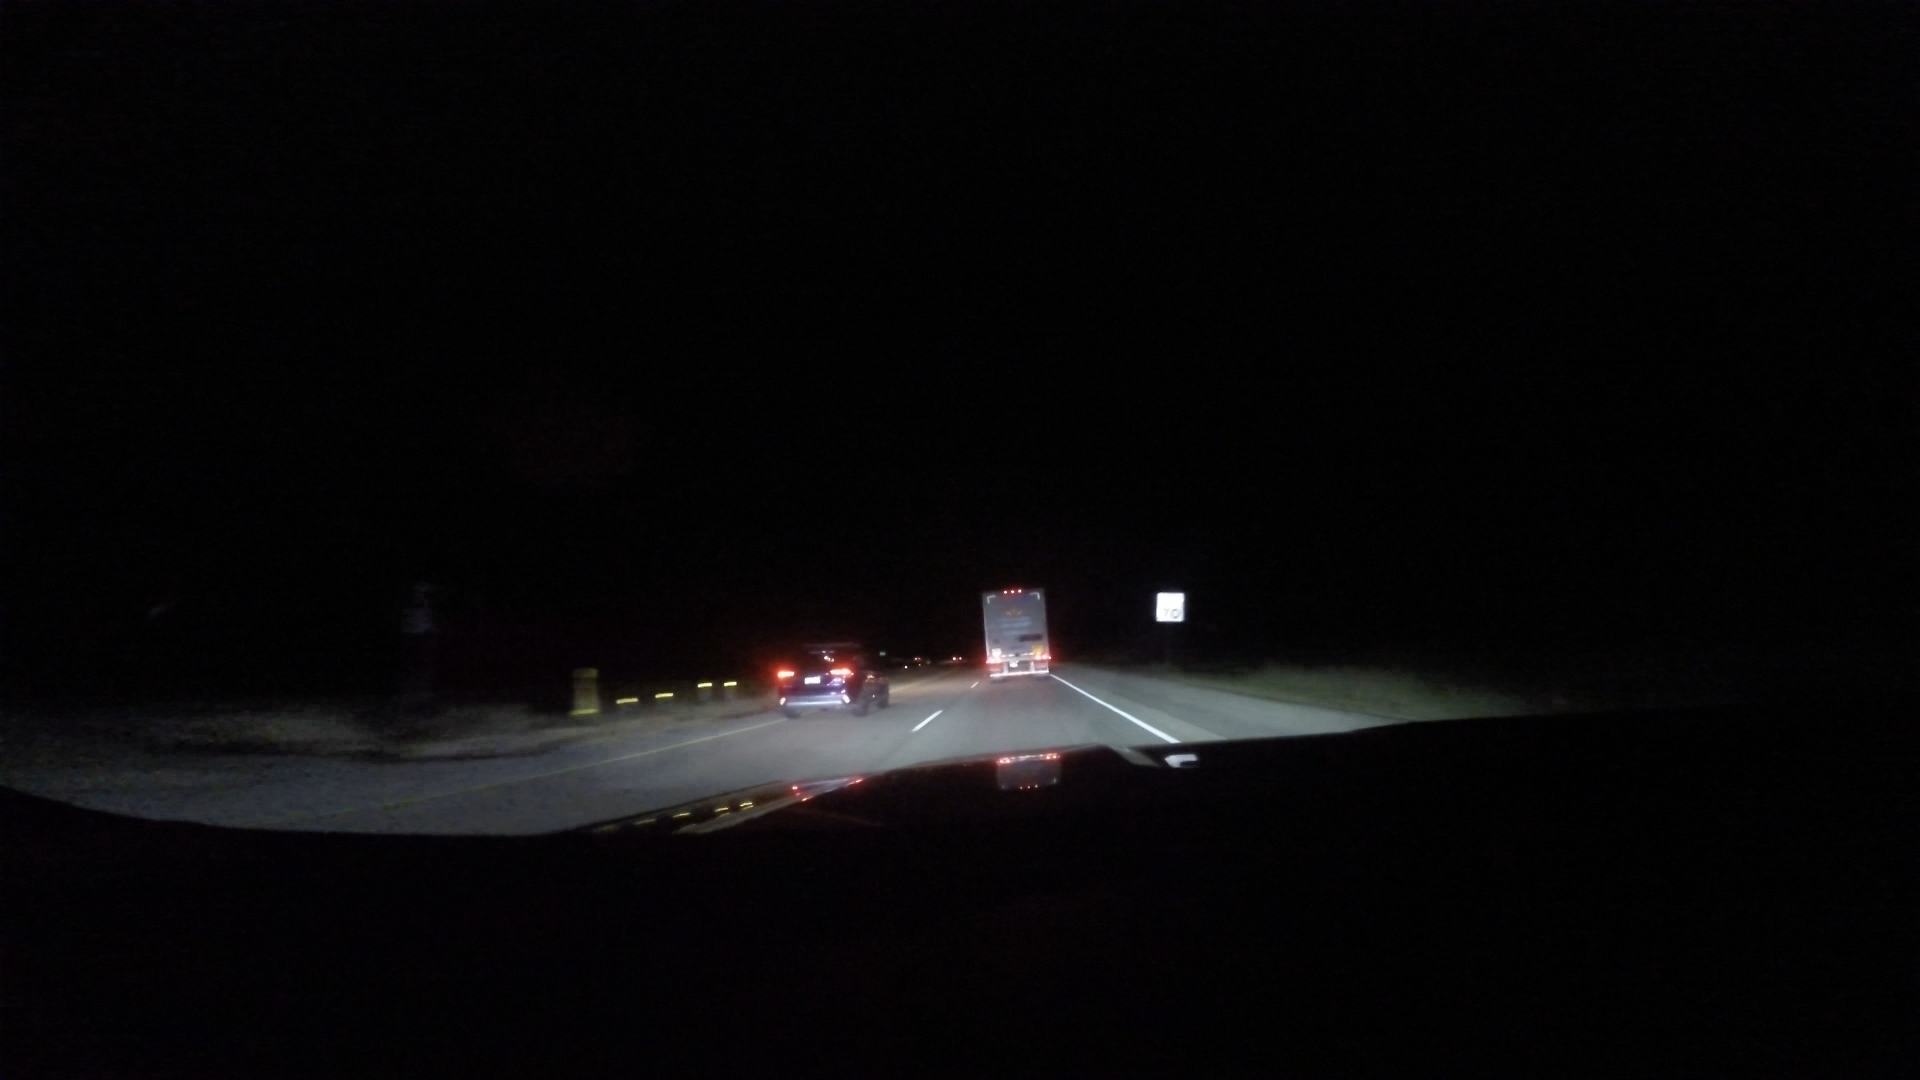
Speed limit sign label: mph70